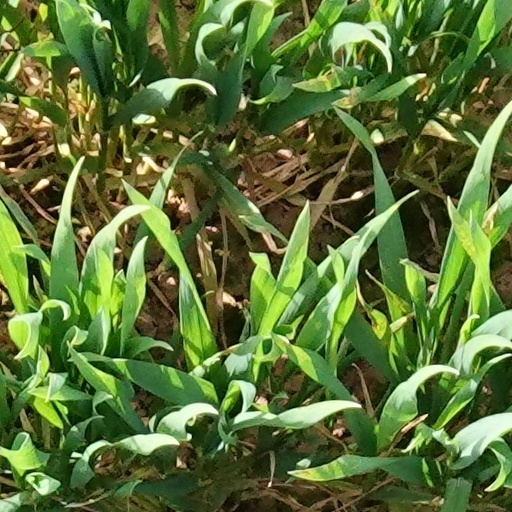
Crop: wheat